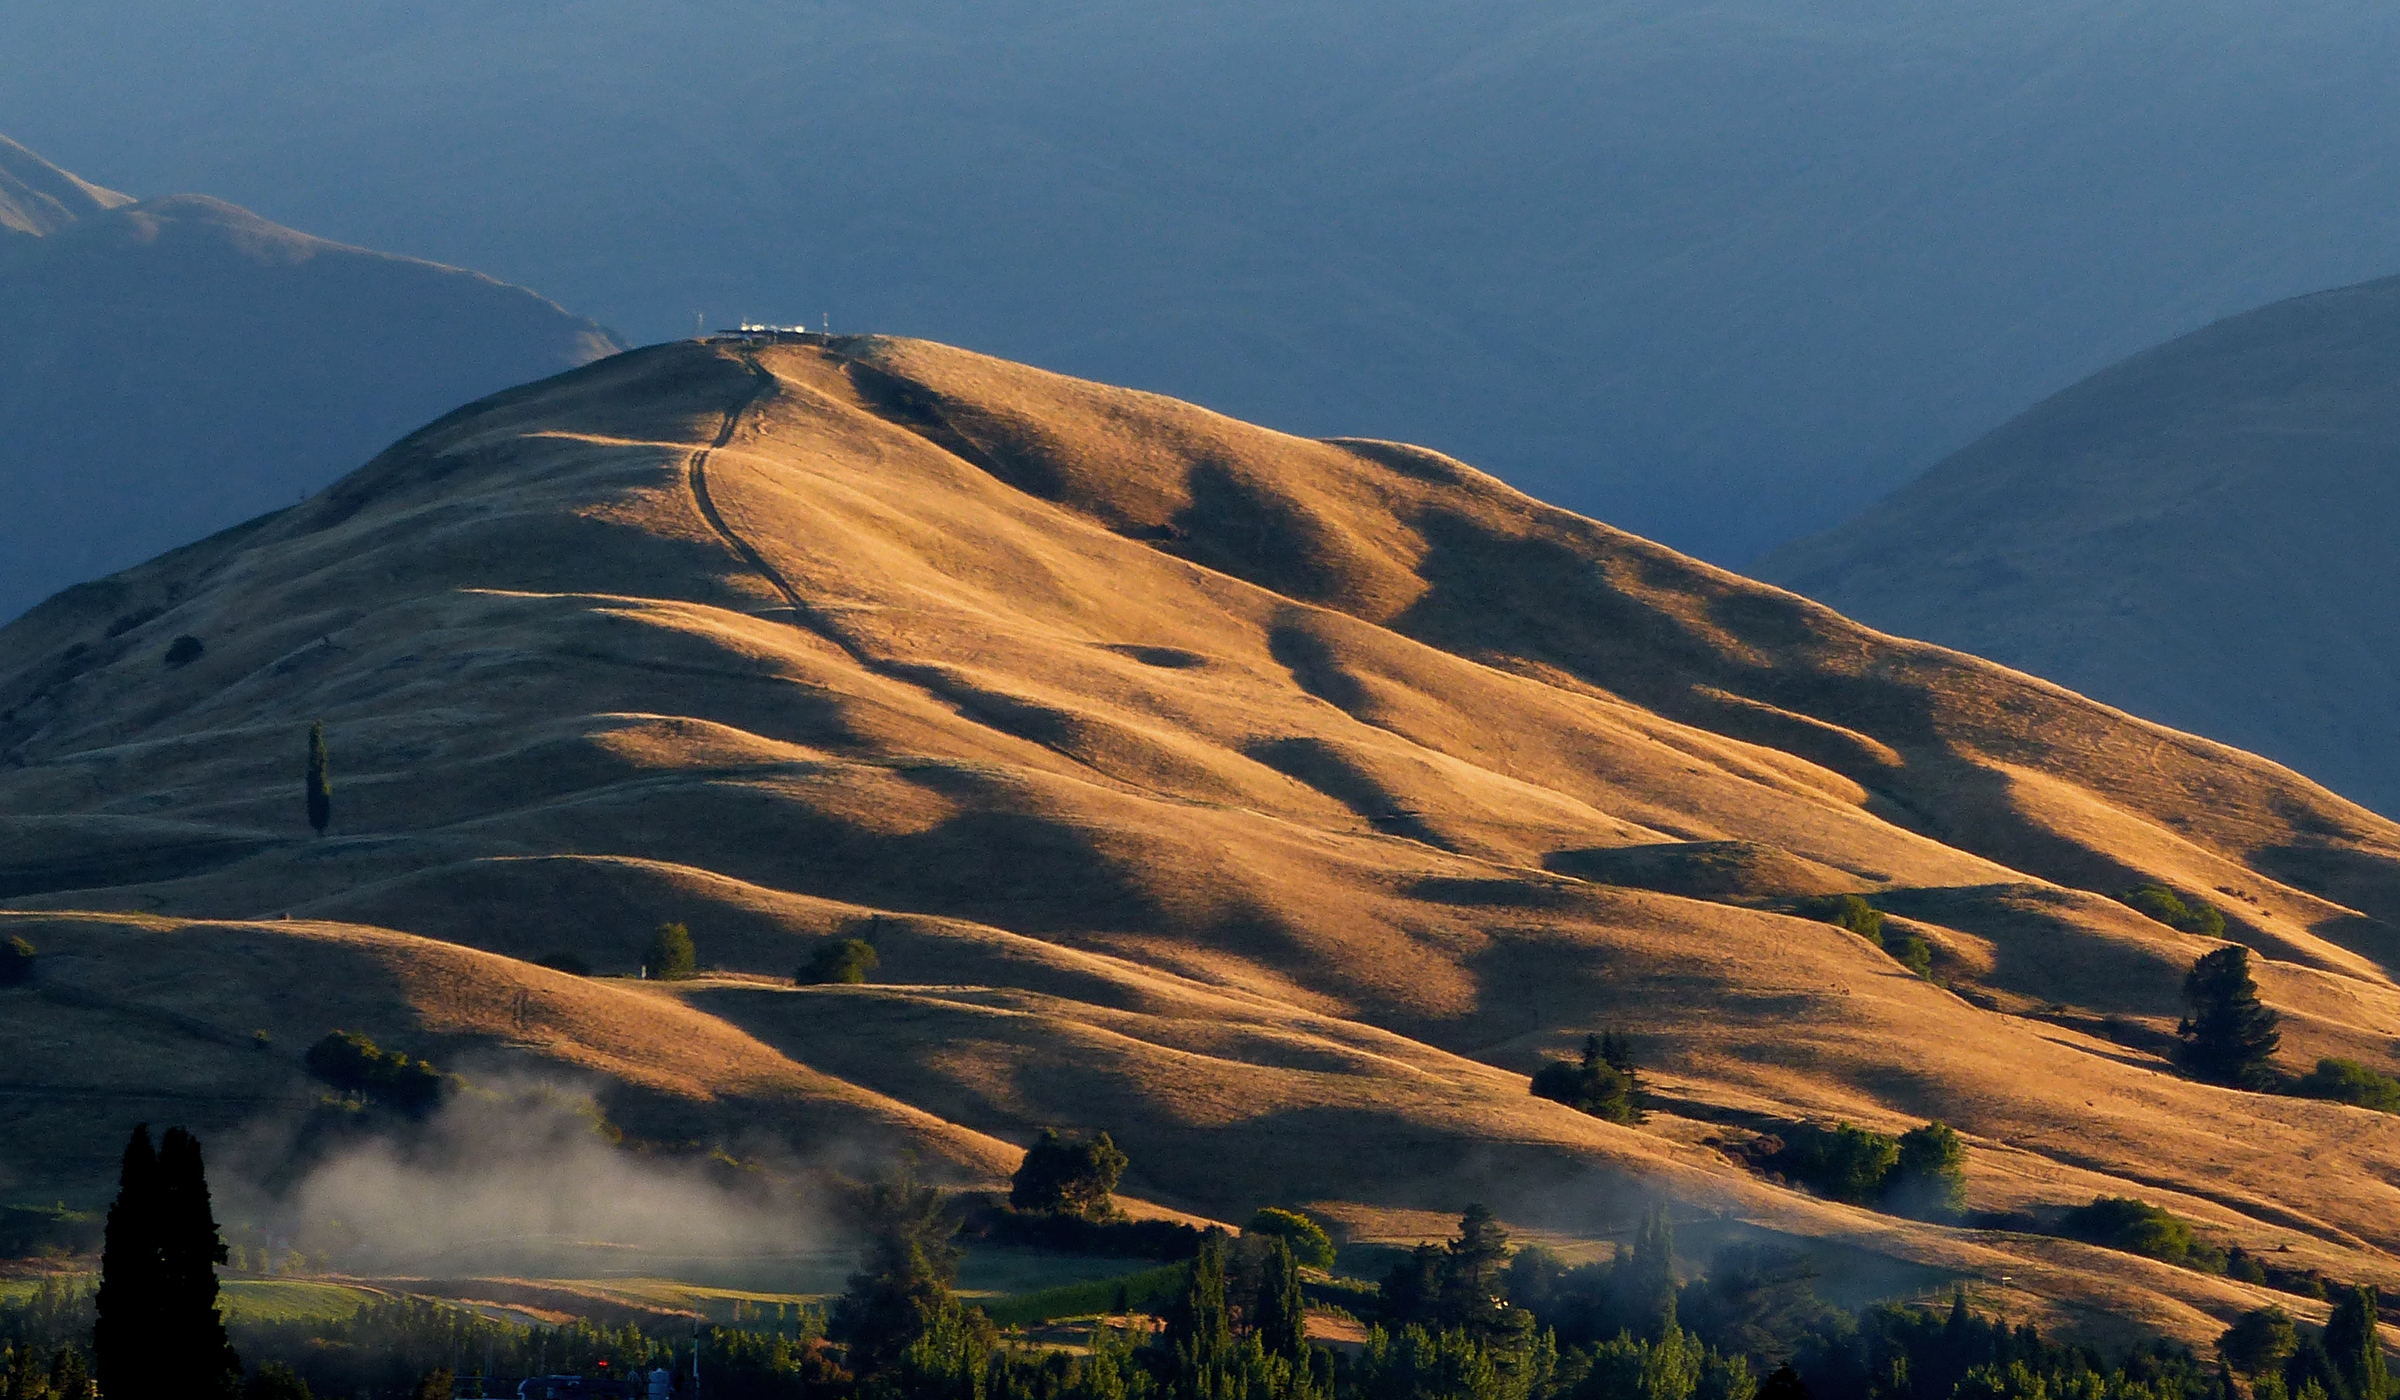
landscape, nature, wilderness, mountain, cloud, sunrise, morning, hill, dawn, valley, mountain range, dusk, terrain, ridge, alps, landscapes, plateau, flickrelite, fell, lumixfz200, otago, dalfeild, slopehillqueenstown, landform, geographical feature, atmospheric phenomenon, mountainous landforms